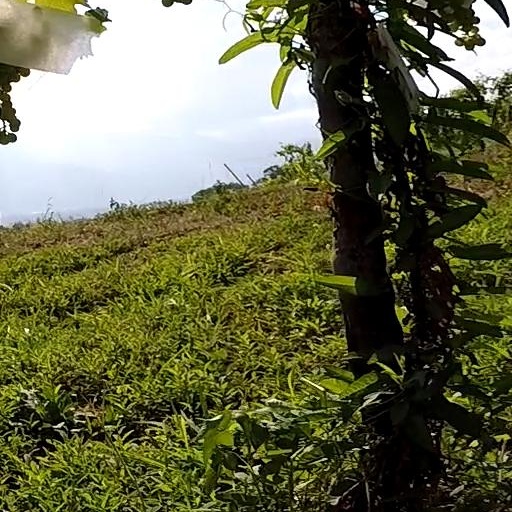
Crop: grape